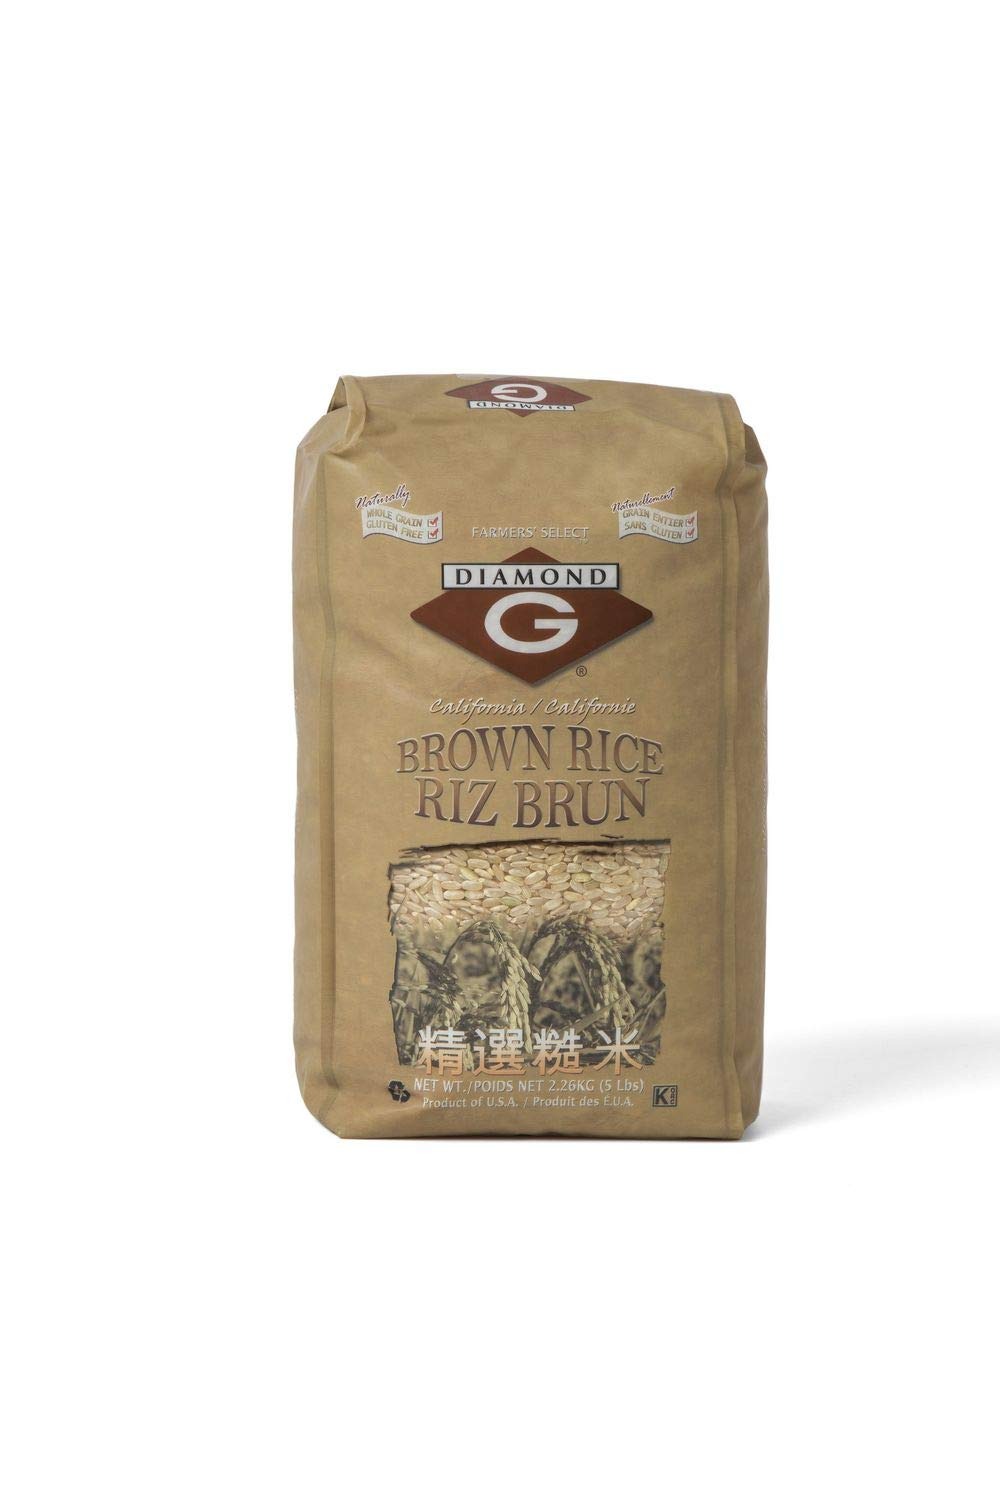
Item Name: Diamond G Brown Rice 5lbs.
Product Description: Made with 100% whole grain. Create a healthy meal with Diamond G California brown rice. It has a unique nutty flavor with a slightly chewy texture and can be served with a range of dishes. This 5 lb Diamond G brown rice not only contributes a superb taste to meals, it makes a healthy addition to the high-complex carbohydrate diet recommended by most experts. It can help provide the basis for a healthier diet. Diamond G California Brown Rice, 5 lb. Diamond G Brown Rice is a nutritious whole grain brown rice that is grown in the fertile soils of Northern California. It can be used for a wide variety of cuisines, including sushi, poke or teriyaki bowls, or even as a simple side dish. Diamond G Brown Rice is a product of Farmers' Rice Cooperative, a grower owned cooperative established in 1944, located in Sacramento, California. We pride ourselves on our attention to detail through the entire process of growing, harvesting, milling, and packing every bag we sell. Our rice is milled and packed daily to assure that every bag we sell is fresh and cooks consistently every time. We are very proud of our rice products and are confident that you can taste the quality and care that goes into every bag!
Value: 80.0
Unit: Ounce

Price: 34.99